Seren taun

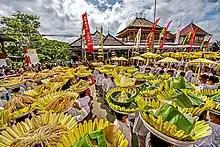
Trays containing tumpeng and rice during Seren Taun ceremony in Kuningan.

According to historical records as well as local traditions, Seren Taun is held annually since the era of Sunda Kingdom. The ceremony was started as a dedication to Nyi Pohaci Sanghyang Asri, the goddess of rice in ancient Sundanese beliefs. Ancient Sundanese religion was influenced by animism and dynamism that revered the spirit of "karuhun" (ancestors) as well as unseen natural power identified as hyang, and it is also influenced by Hinduism. Since ancient times Sundanese are agricultural community that revered natural power that give fertility in plants and animals, this natural divine power is identified as Nyi Pohaci Sanghyang Asri, the goddess of rice and fertility. According to Sundanese beliefs her husband is Kuwera, the god of wealth. Both are symbolize in "Pare Abah" (father rice) and "Pare Ambu" (mother rice), signify the union of man and woman as the primordial symbol of fertility and family happiness. There are two kinds of harvest ceremony in Sunda Kingdom; Seren Taun Guru Bumi that is held annually and Seren Taun Tutug Galur that is held only once every eight years. Seren Taun Guru Bumi held in Pakuan Pajajaran capital and various villages, while the Seren Taun Tutug Galur or also called Kuwera Bakti only held in Pakuan.